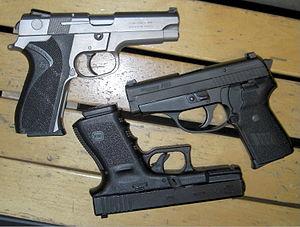
Aux États-Unis, État fédéral, il existe un grand nombre de forces de police distinctes suivant l'échelon territorial ou le domaine. On trouve ainsi :